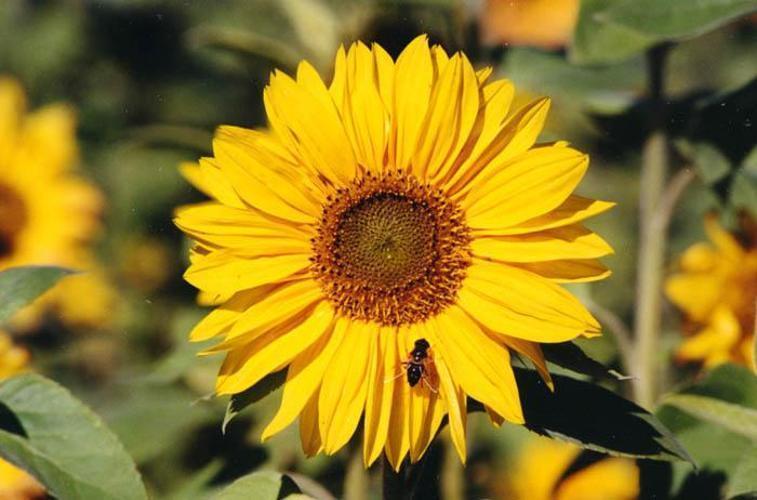
Label: sunflower